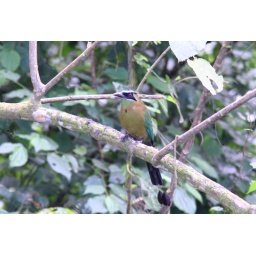
A blue-crowned motmot surveys a patch of cloud forest in the Miraflor